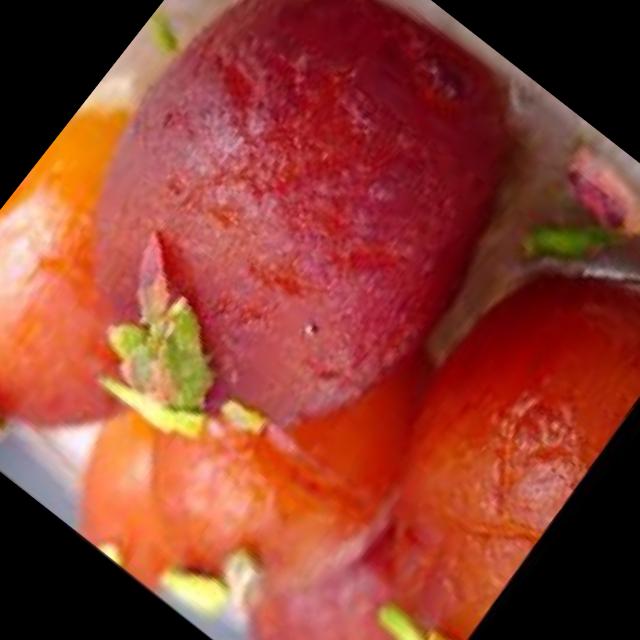
Dish: gulab_jamun